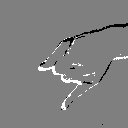
ASL letter: j